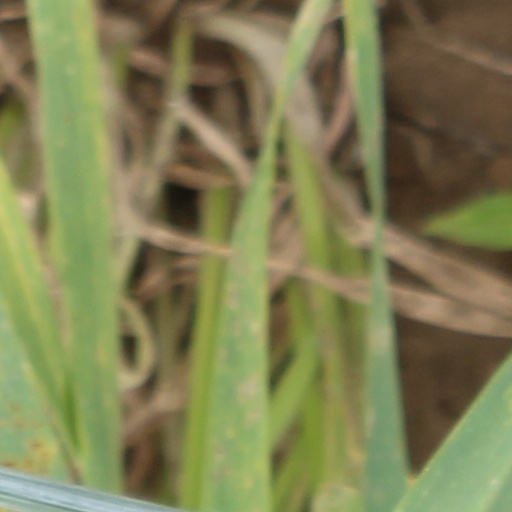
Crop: wheat